Brice of Tours

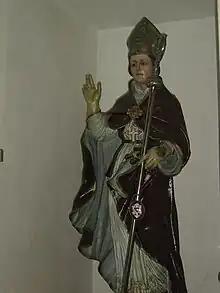
Saint Brice, Calimers

When Martin died in 397, Brice succeeded him as Bishop of Tours. Brice performed his duties, but was also said to succumb to worldly pleasures. He was repeatedly accused of secular ambition, and various other mistakes during this time, but church official investigations each time released him.